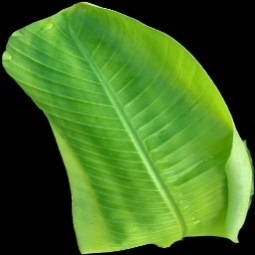
Label: Calcium